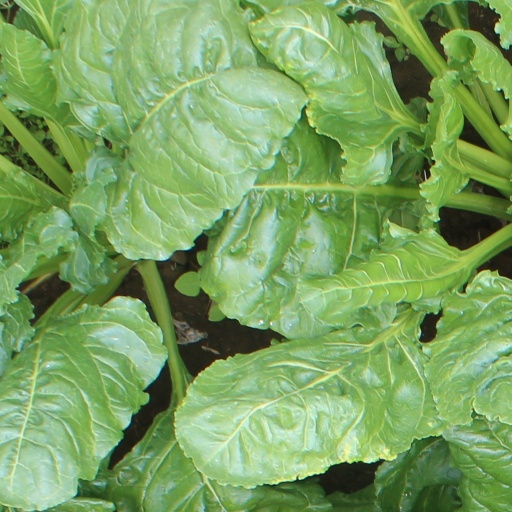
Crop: sugar beet